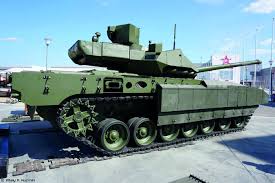
Label: Tank